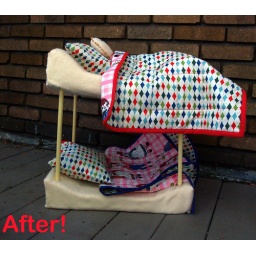
The doll bed I made from sawing my daughter's old changing table pad in half.